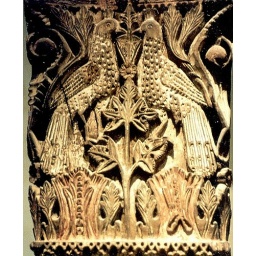
Southern Italian walnut column in V and A, London. C12. Two birds flanking the Tree.